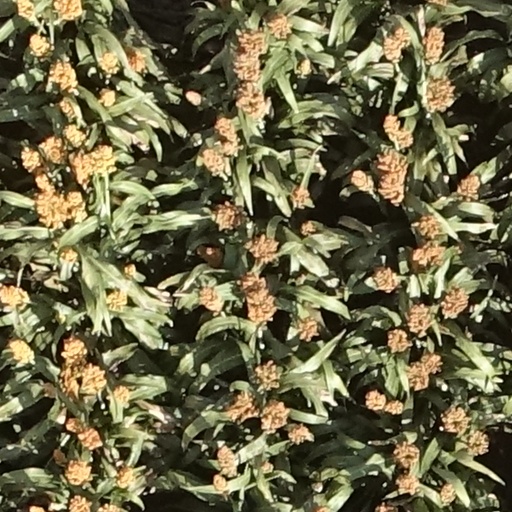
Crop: sorghum